Foxborough Pumping Station

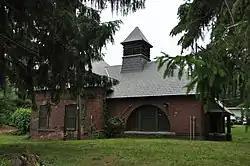

The Foxborough Pumping Station is a historic water pumping station at 25 Pumping Station Road in Foxborough, Massachusetts. Its main pumphouse was designed by Ernest N. Boyden, a regionally known architect of water supply systems, and was built in 1891; it is a brick structure with Queen Anne styling. The station also includes several historic wells, a period garage, and the man-made Fales Pond, a once-dammed section of the Neponset Reservoir near the pumphouse. The station was listed on the National Register of Historic Places in 2005.